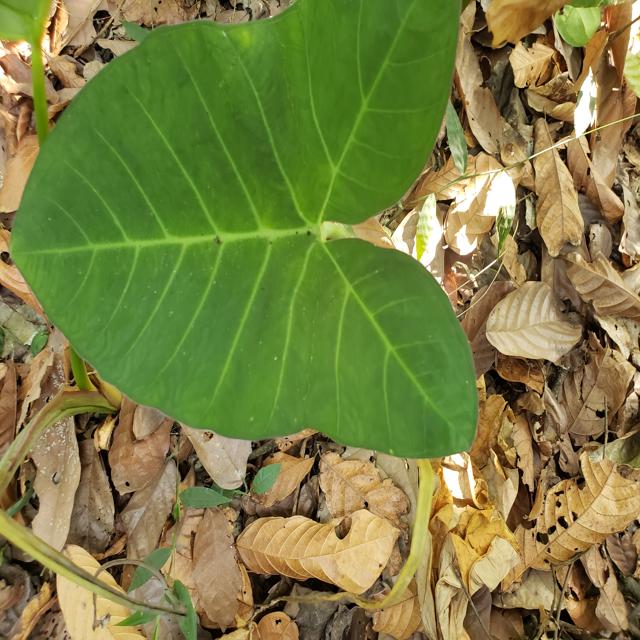
Label: Healthy